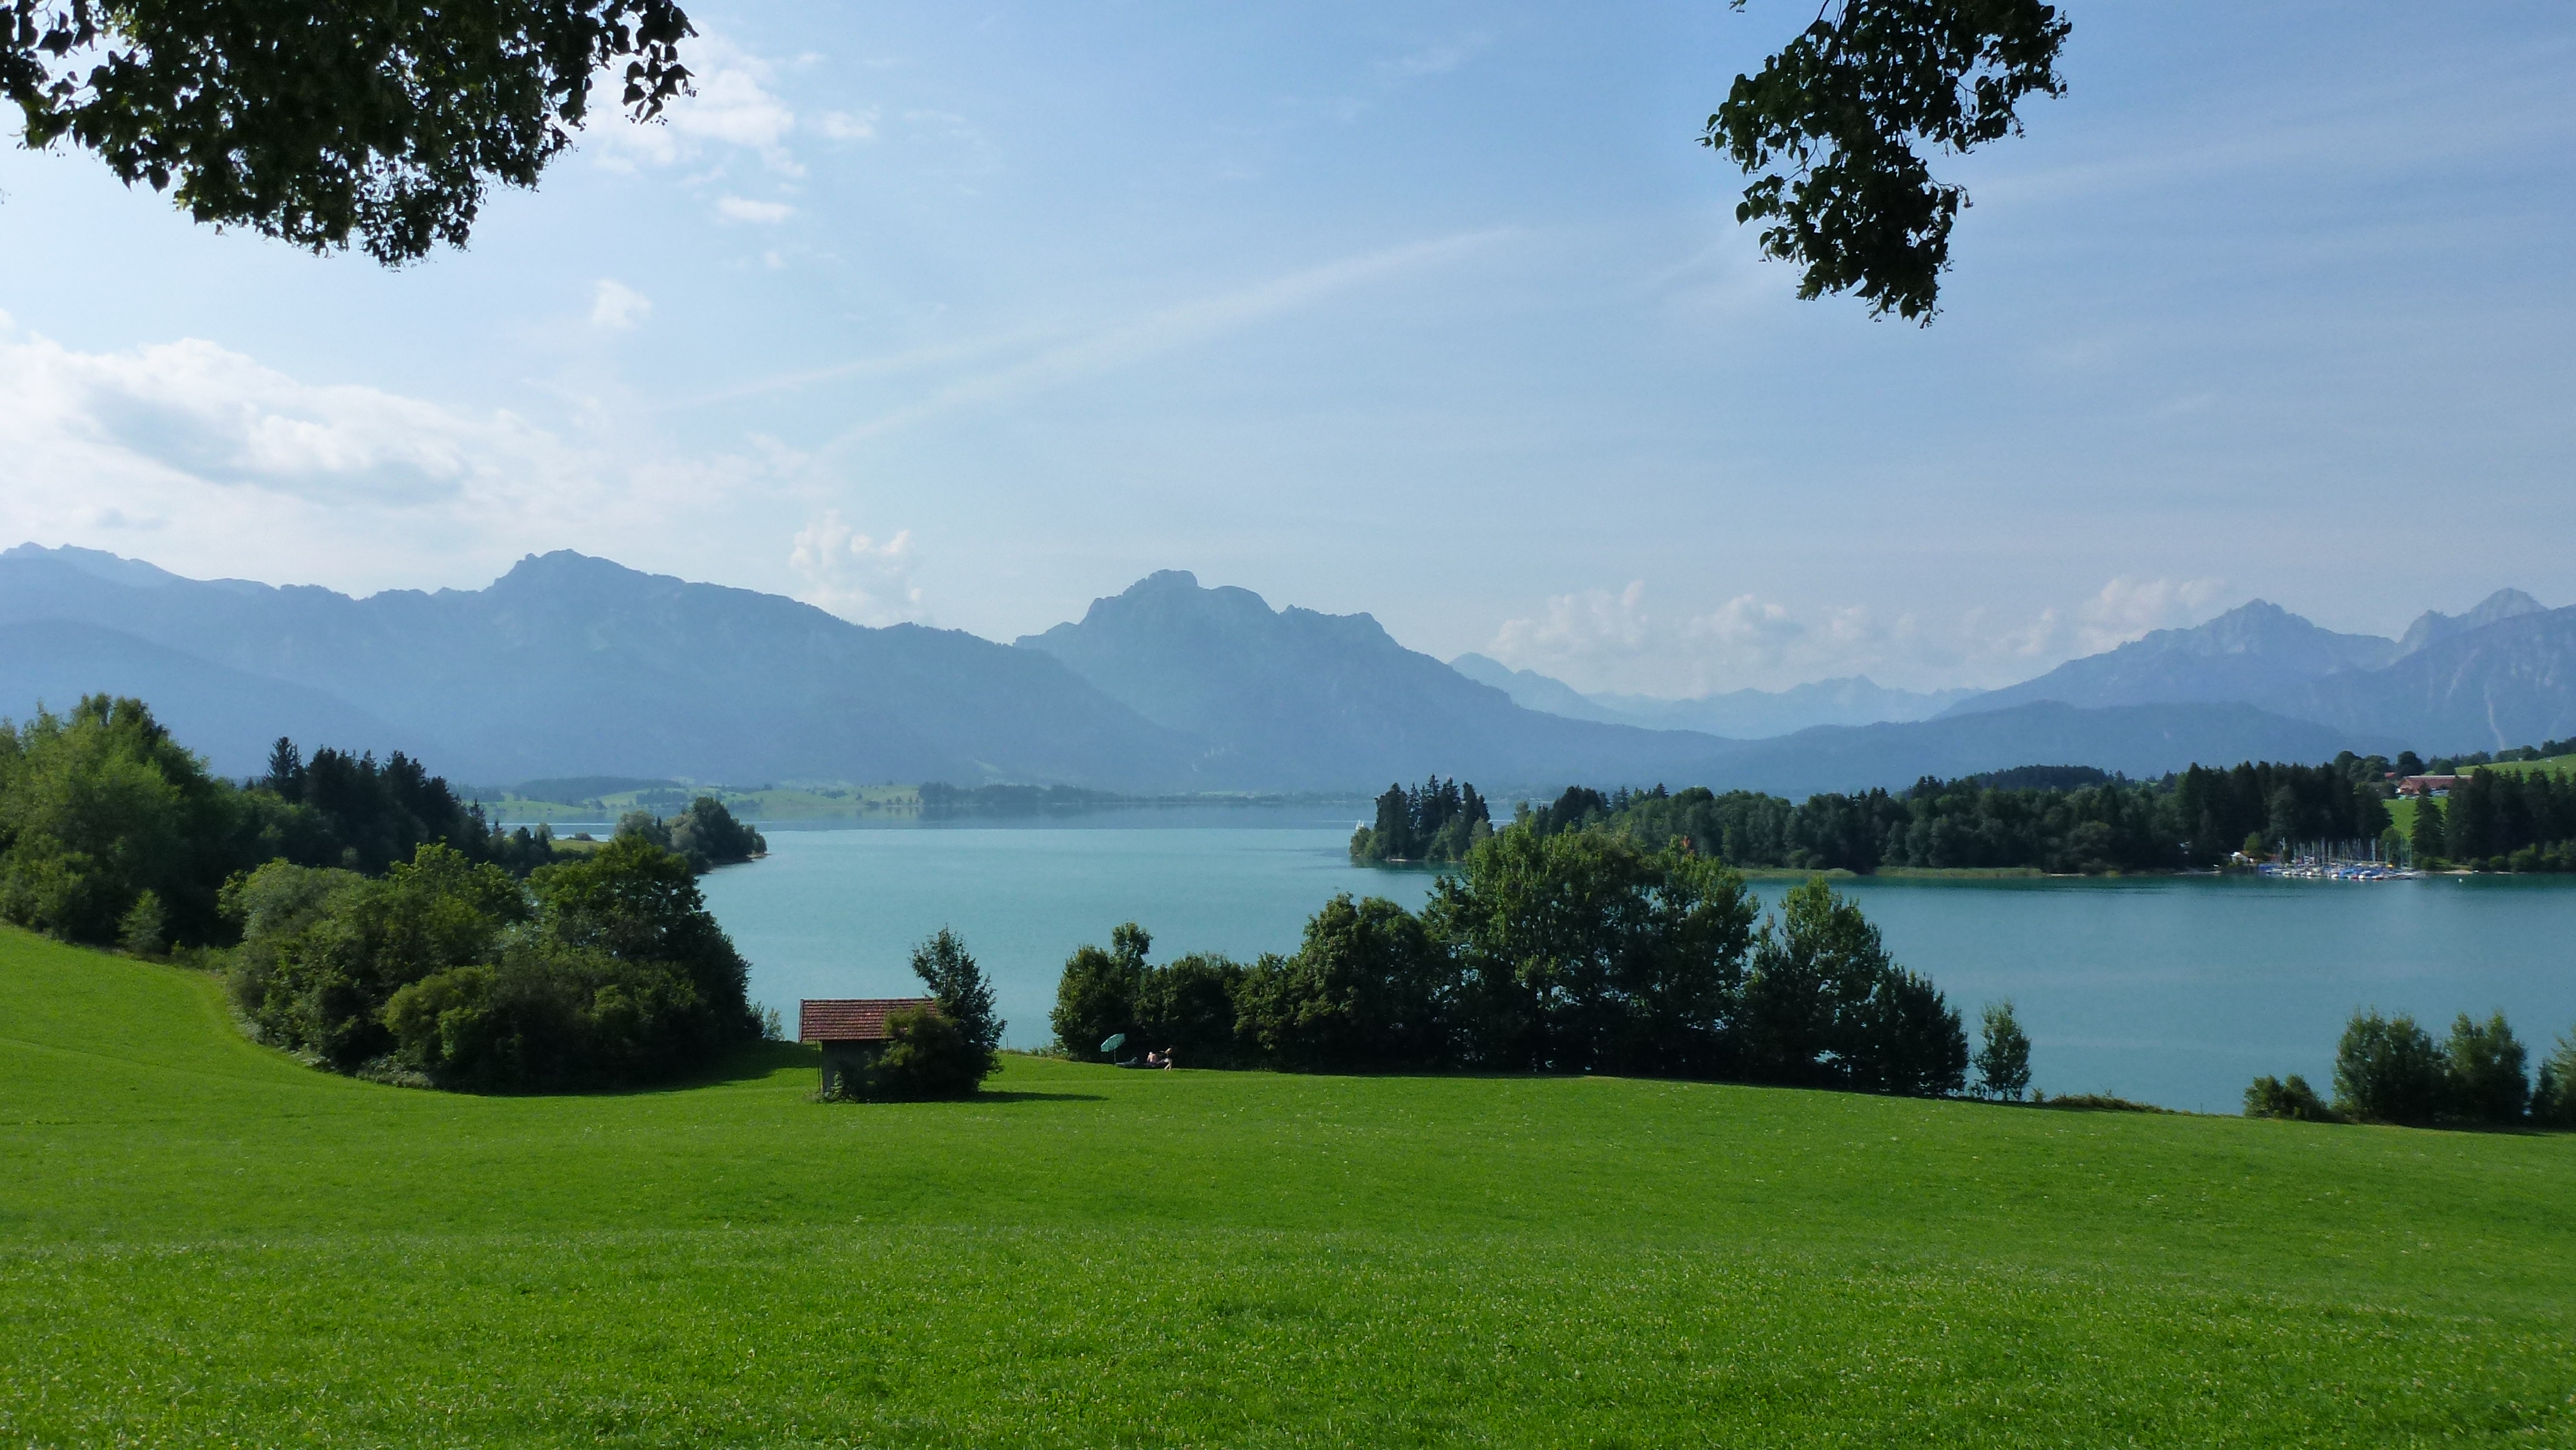
natural, natural landscape, nature, lake, sky, green, highland, water, reservoir, loch, hill station, lake district, grass, tree, land lot, river, mountain range, hill, landscape, summer, mountain, rural area, lawn, sport venue, bank, grassland, theatrical scenery, vacation, cloud, mount scenery, meadow, tourism, leisure, sea, alps, estate, house, bay